USS Detroit (C-10)

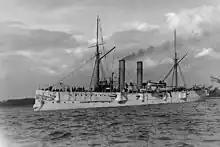
USS "Detroit" at anchor

"Detroit" returned to the Caribbean in February 1899. She protected American interests in Nicaragua, and then in September during the revolutionary movements in Venezuela. She remained at anchor at La Guaira during October and November, then returned to her base at Key West 21 December 1899. Except for two short cruises in 1900 into the Caribbean, she remained at Key West until May when she sailed to Portsmouth, New Hampshire and was taken out of commission on 23 May 1900.